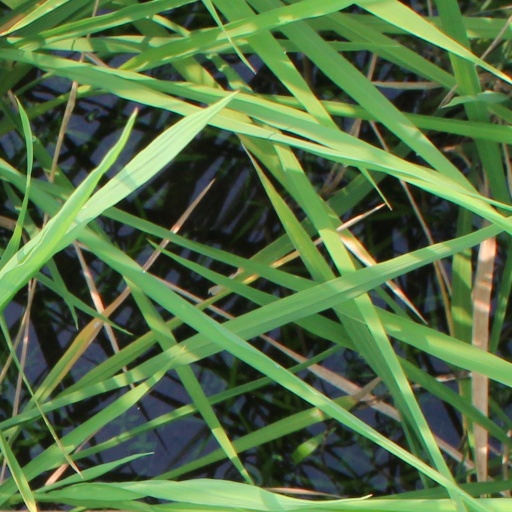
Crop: rice